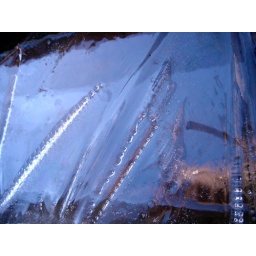
Ice in the flower pot